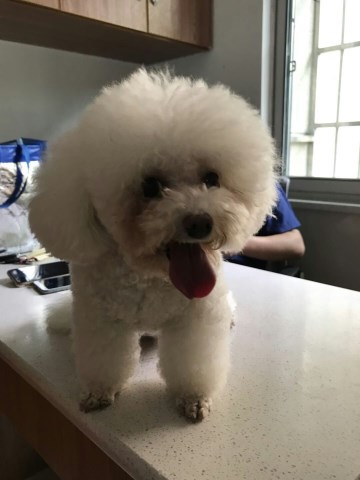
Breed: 3083-n000117-Bichon_Frise